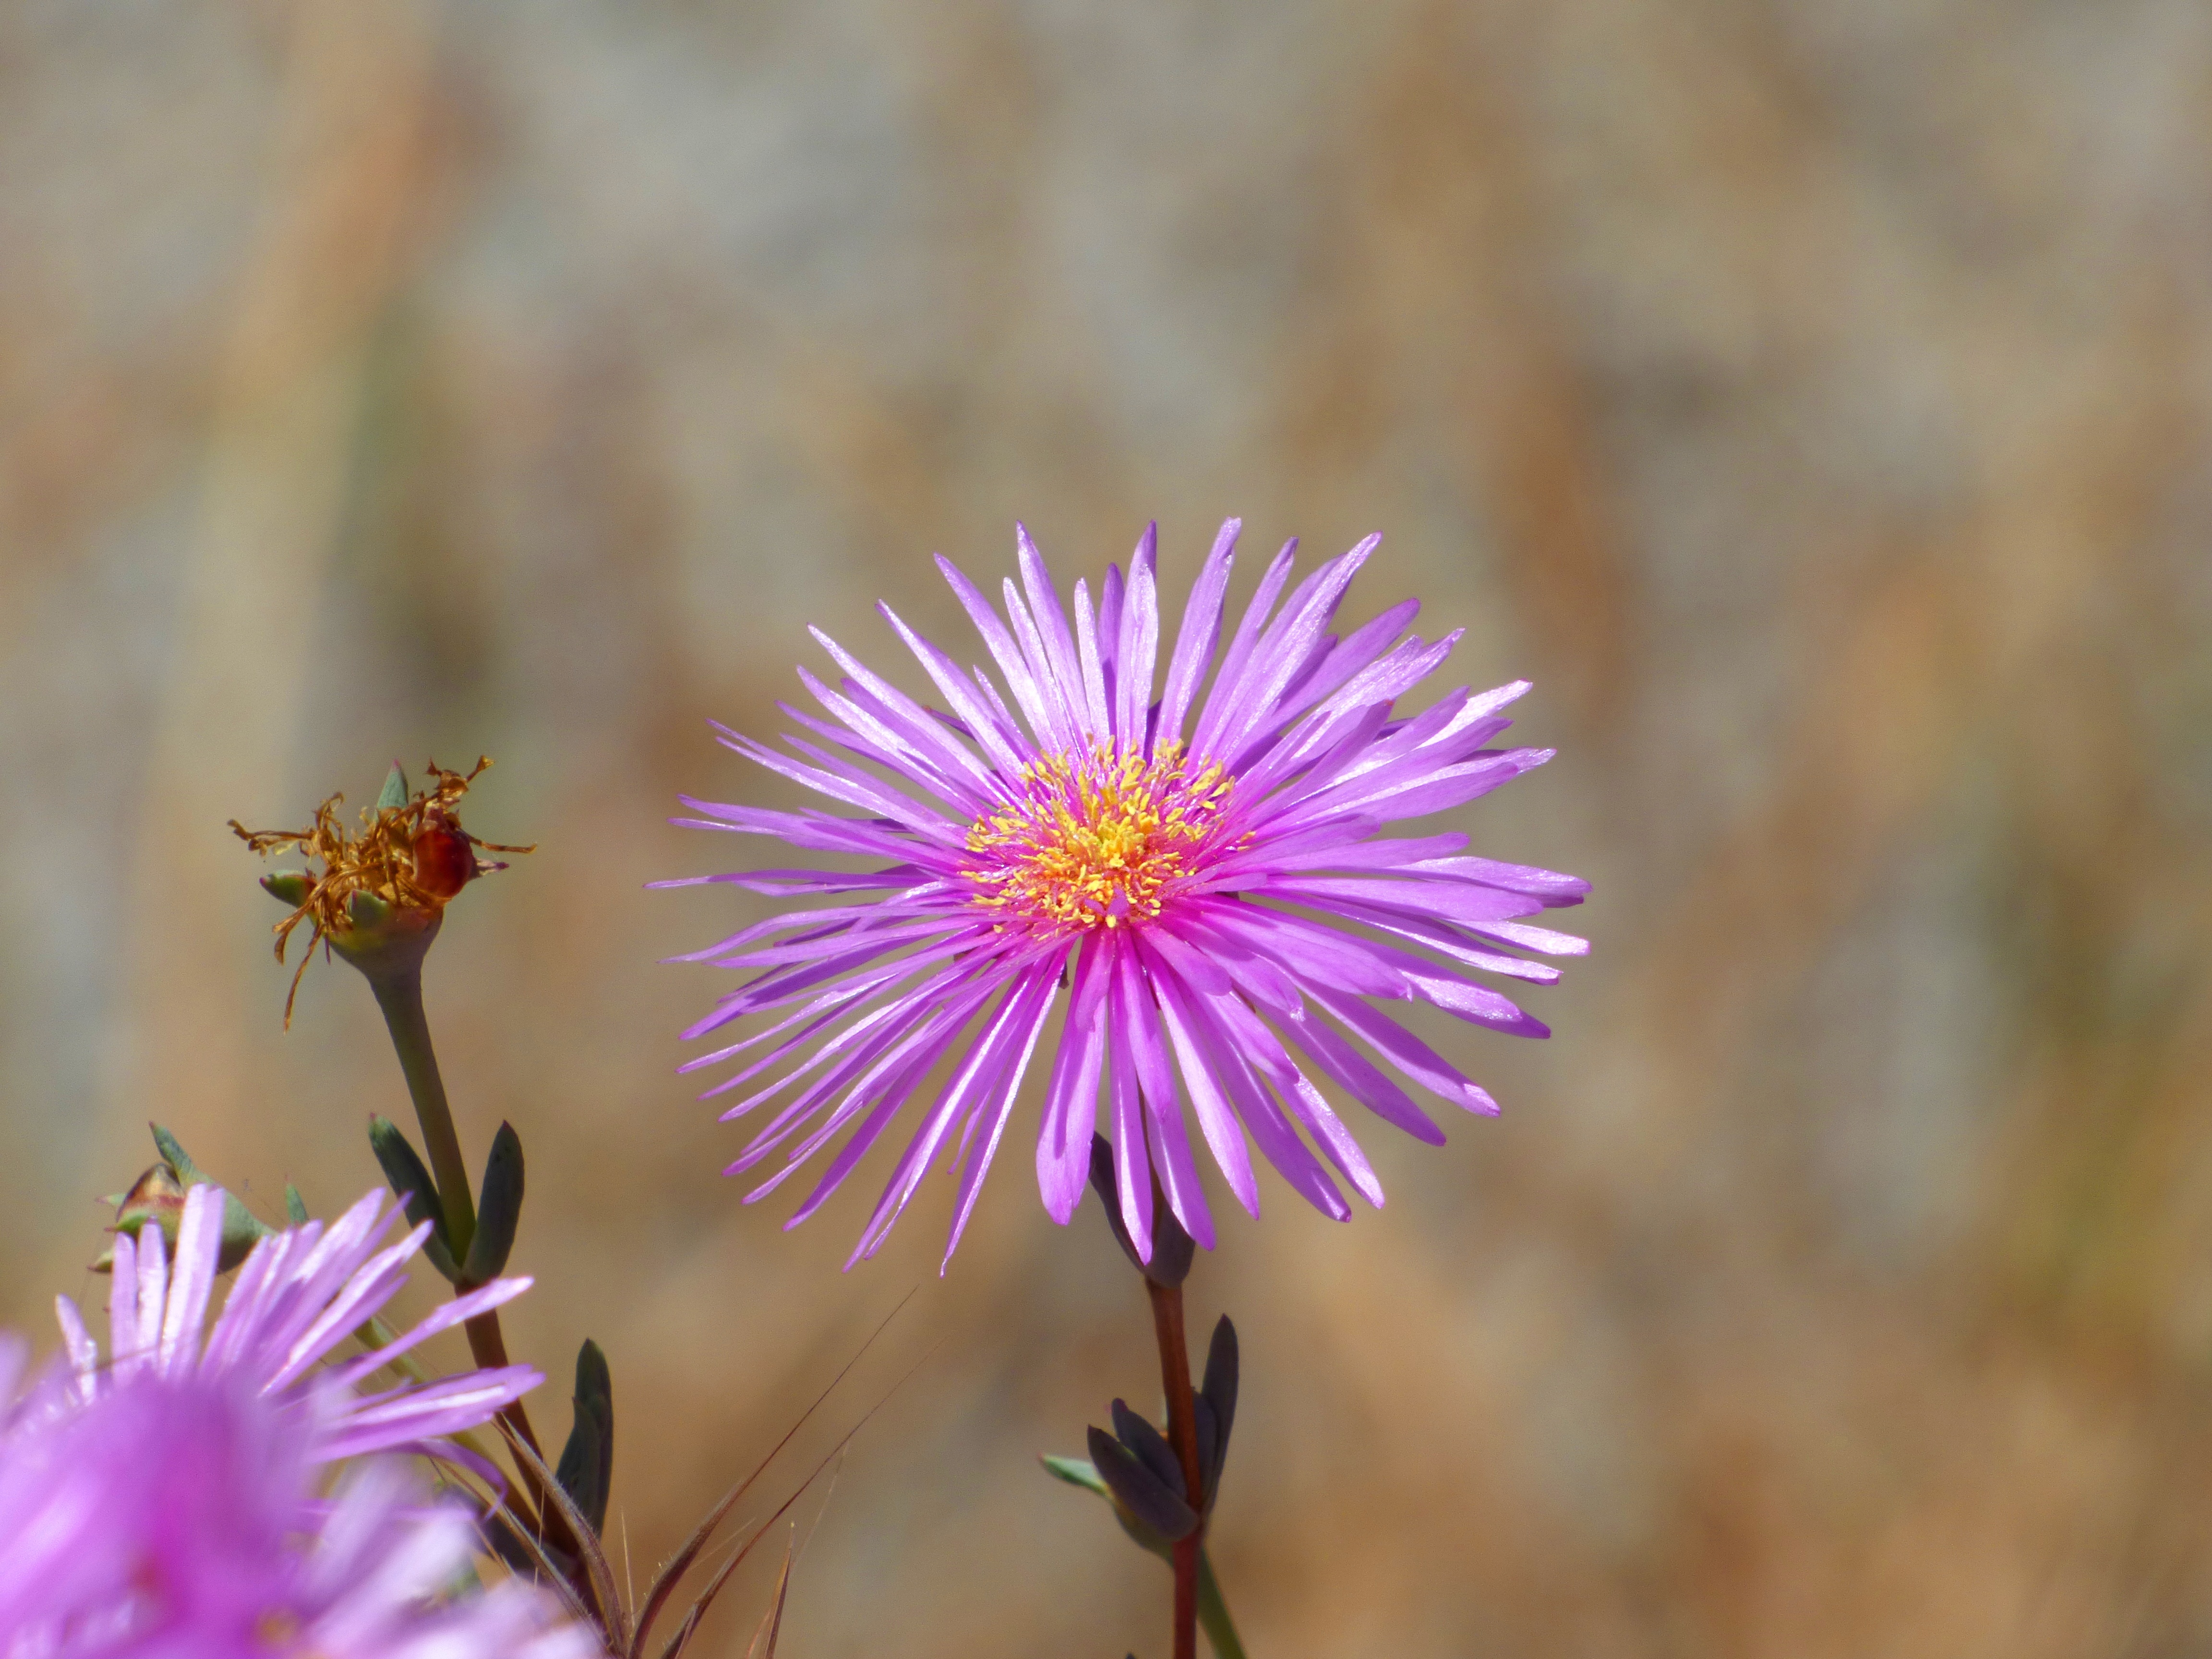
nature, blossom, plant, photography, flower, petal, produce, botany, flora, wildflower, close up, macro photography, flowering plant, daisy family, annual plant, plant stem, land plant